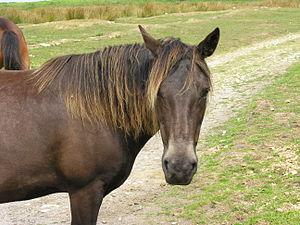
Le Lundy est une race chevaline originaire de l'île Lundy, en Angleterre. Son existence résulte de la seule volonté de Martin Coles Harman, devenu propriétaire de l'île en 1925, et qui déclare la reconnaissance de la race en 1928. Après la mort de Harman, les poneys sont déplacés vers la Cornouailles et le nord du Devon. La race Lundy est très rare, seuls 117 sujets étant recensés en 1991.